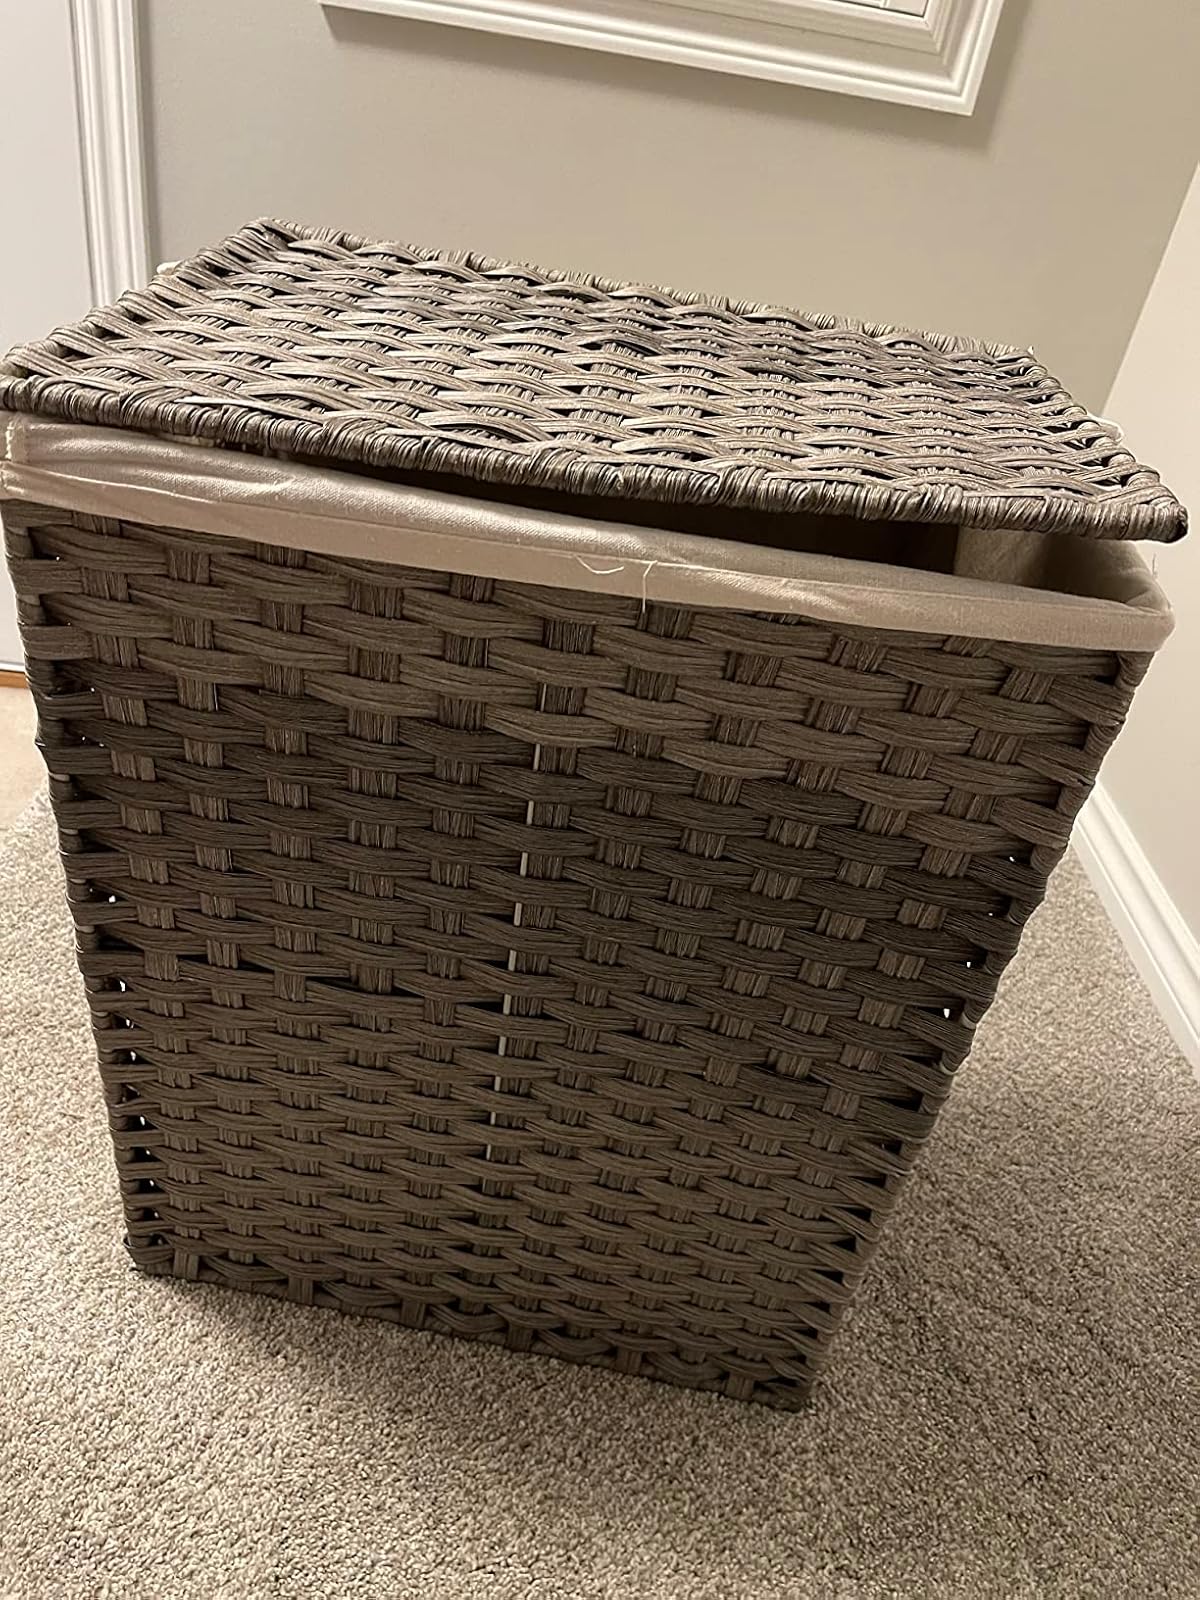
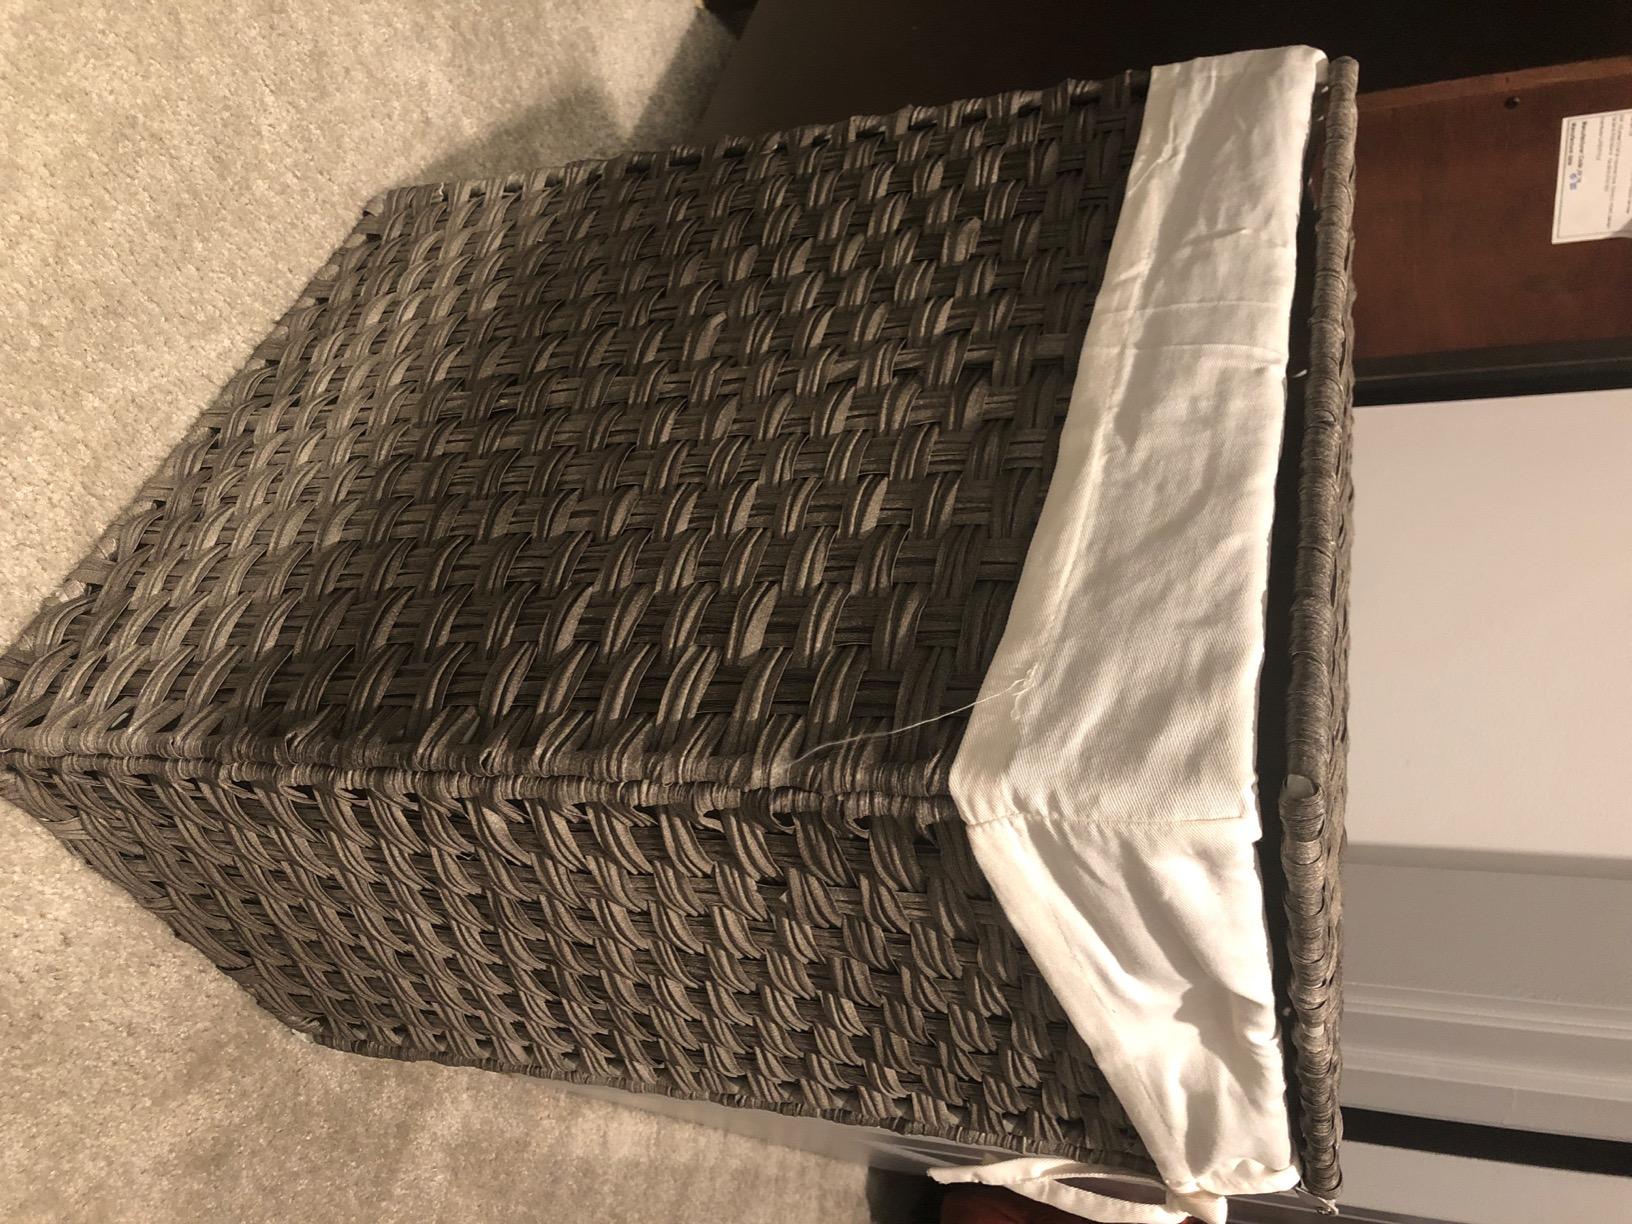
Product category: items_hamper
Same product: yes